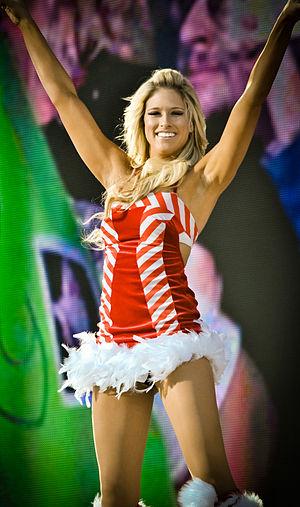
Barbara Jean Blank est une catcheuse, mannequin, actrice et personnalité de la télévision américaine. Elle est connue pour son travail au sein de la World Wrestling Entertainment de 2006 à 2012 sous le nom de Kelly Kelly. Elle travaille actuellement à la WWE en tant qu'ambassadrice.